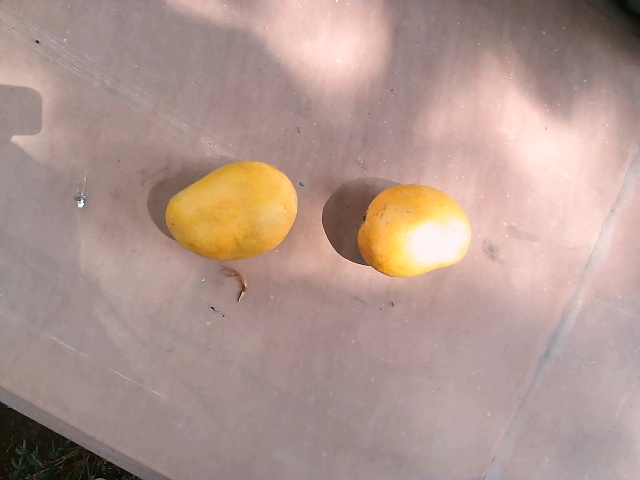
Label: Ripe_Mango